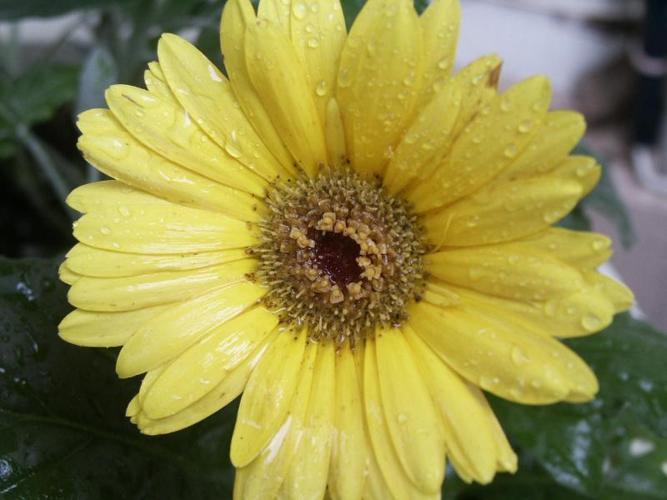
Label: barbeton daisy